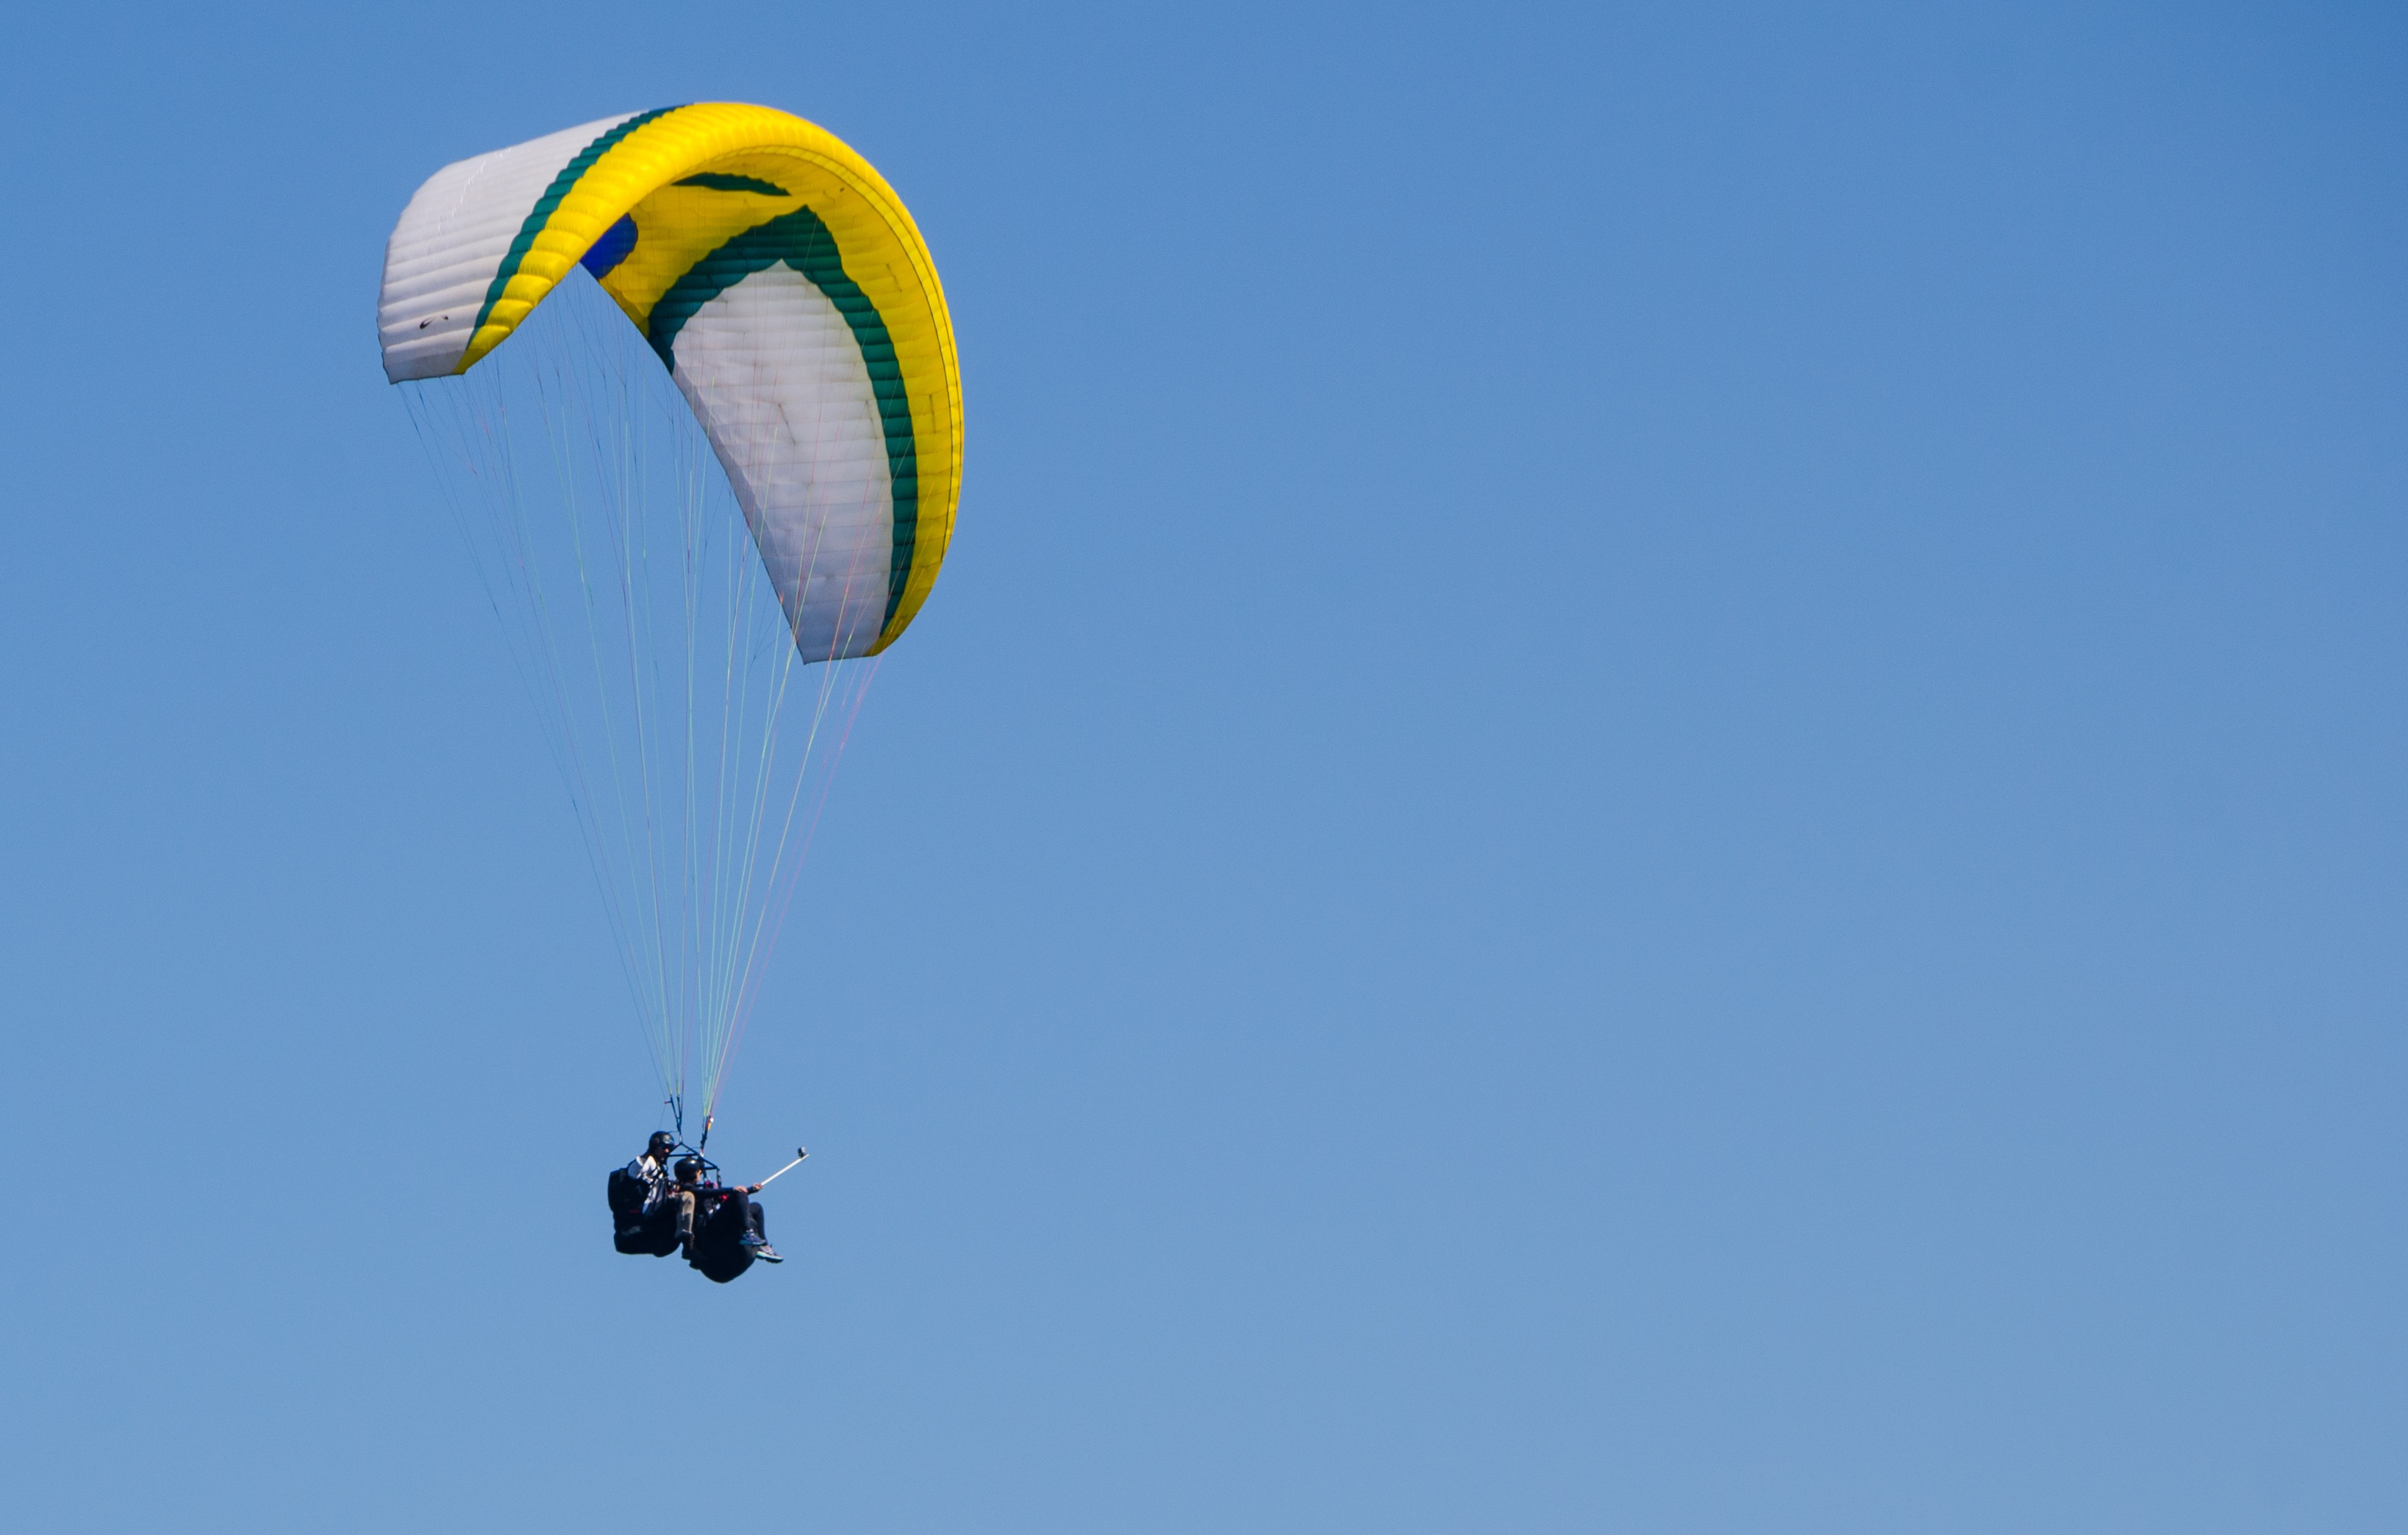
wing, city, flight, bay, extreme sport, parachute, paragliding, rio de janeiro, sports, mountains, brazil, parachuting, city park, air sports, olympics 2016, christ the redeemer, niter i, atmosphere of earth, windsports, powered paragliding